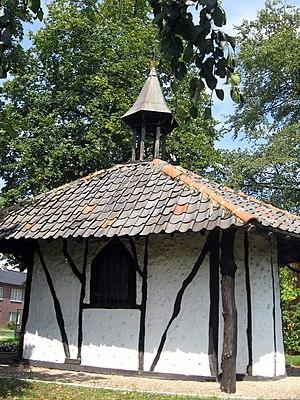
Cette page regroupe l’ensemble du patrimoine immobilier de la ville belge de Hasselt.